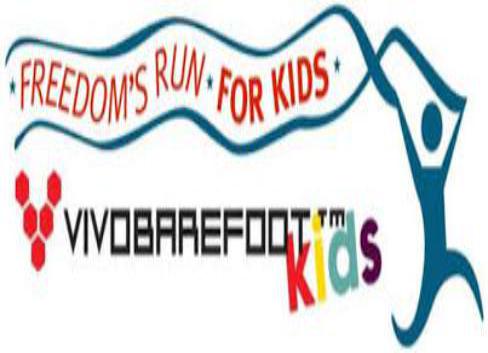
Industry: Clothes